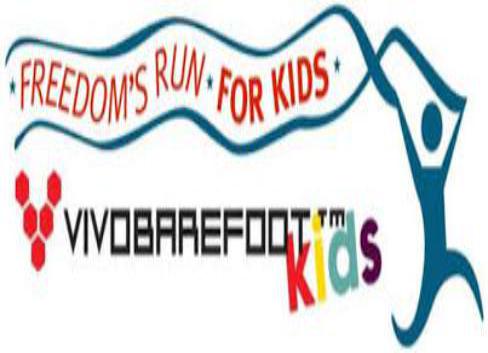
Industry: Clothes